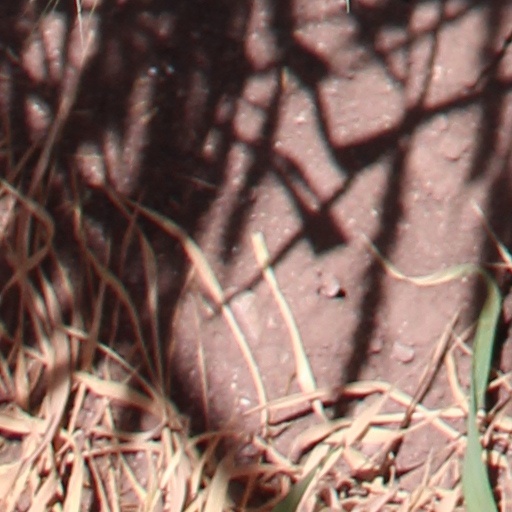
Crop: wheat